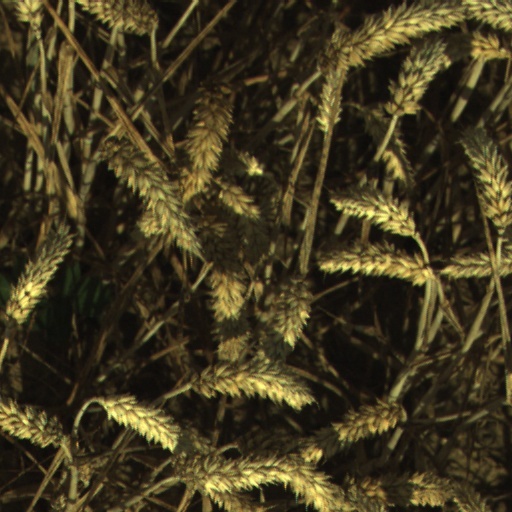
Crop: wheat